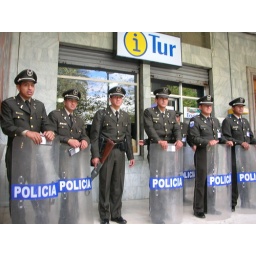
Actually, a government building was next door and some mayors were in town.